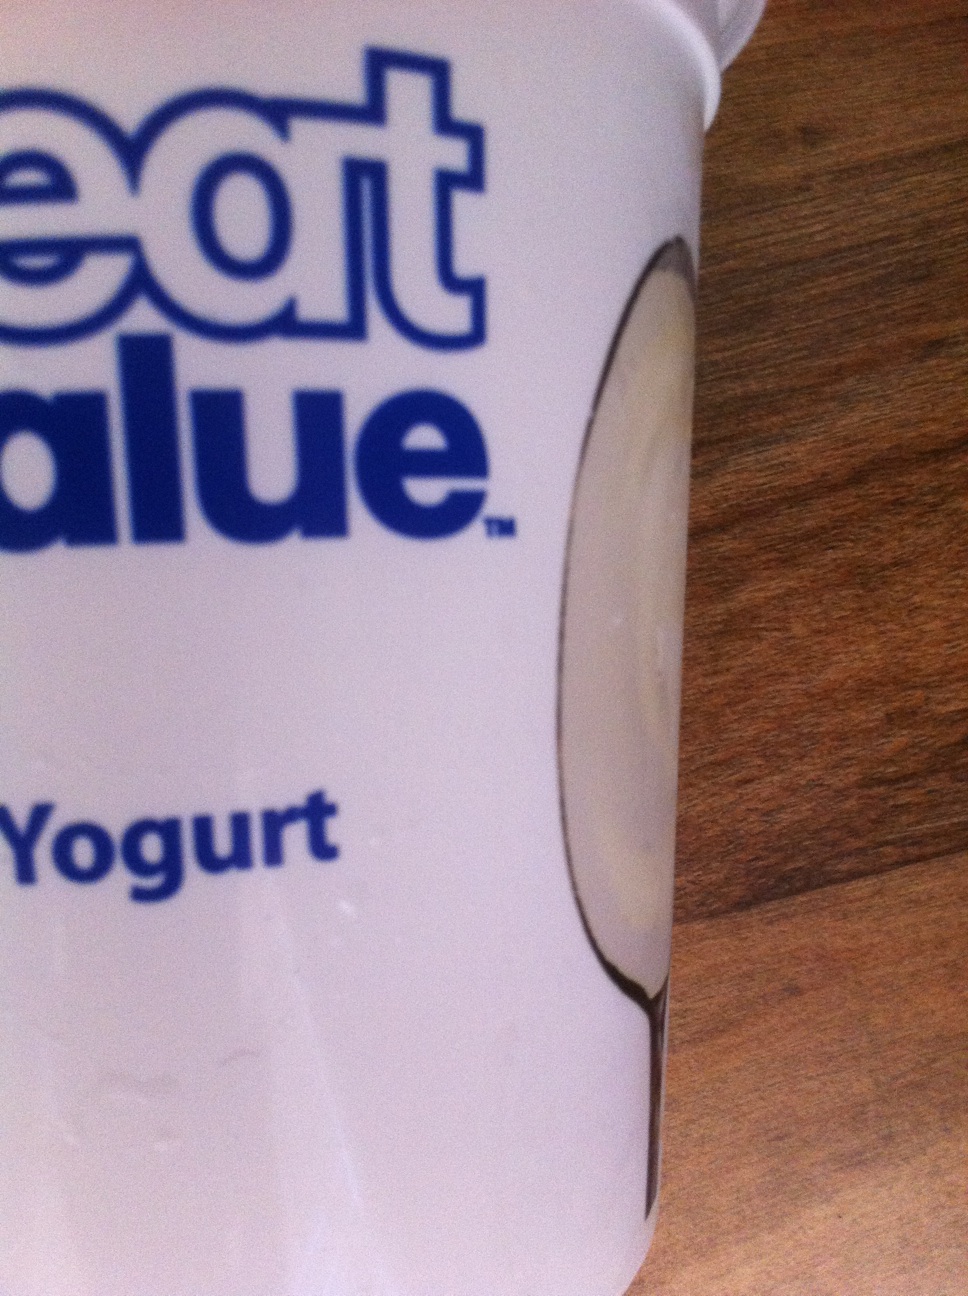Question: This is a new view of the yogurt, looking for the expiration date. If I could have that, it would be great.
Answer: unanswerable